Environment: real
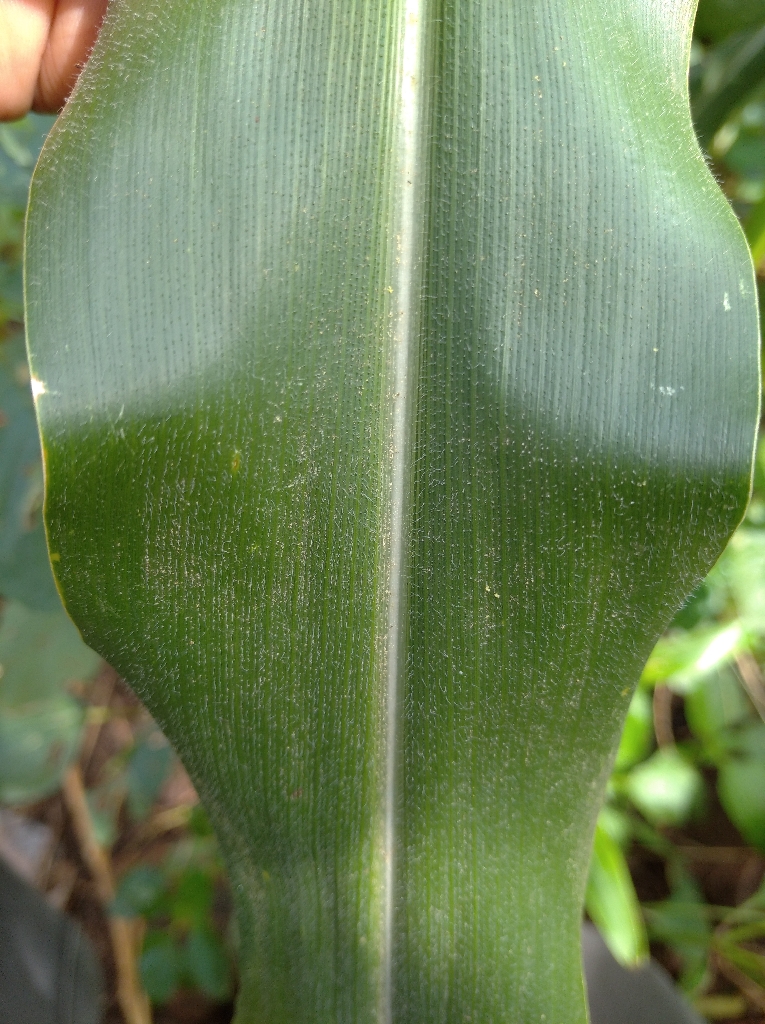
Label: healthy